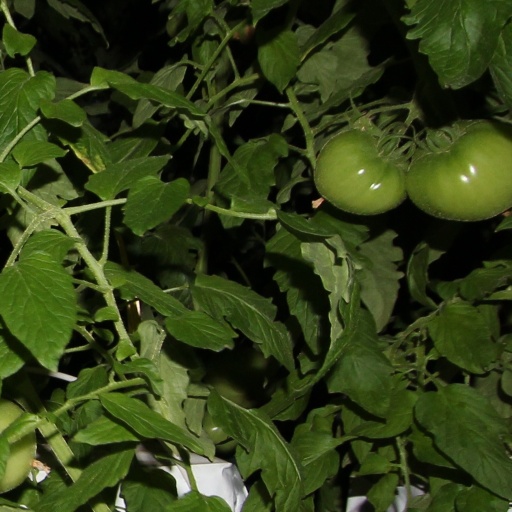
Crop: tomato